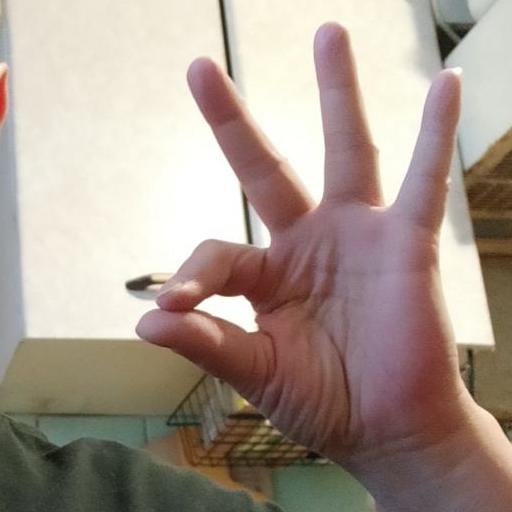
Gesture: ok